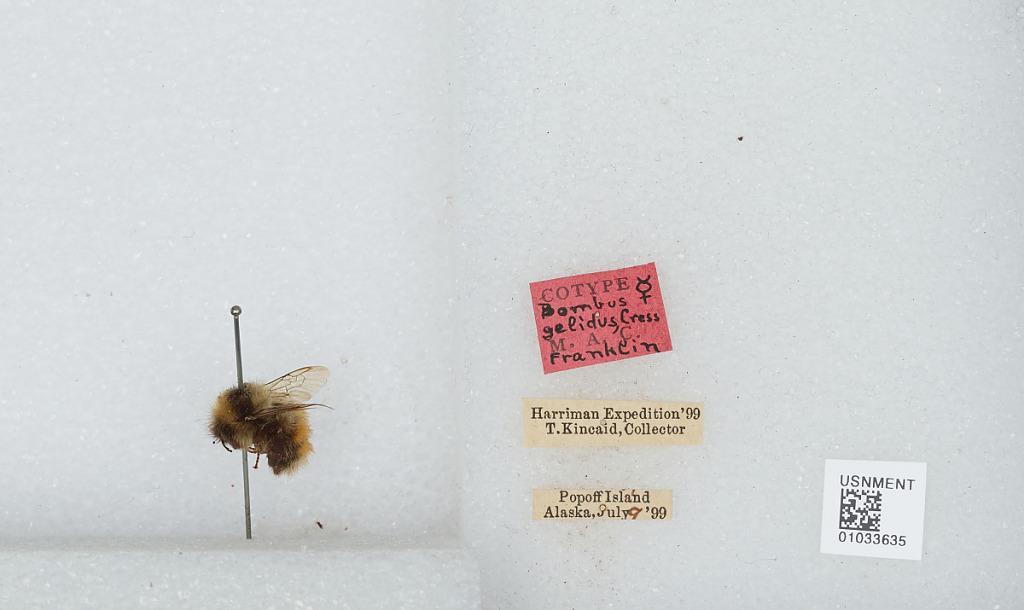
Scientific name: Bombus (Pyrobombus) sylvicola Kirby
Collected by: T. Kincaid
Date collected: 1899-7-9
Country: United States
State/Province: Alaska
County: Aleutians East
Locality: Popof Island
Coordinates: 55.3136, -160.375